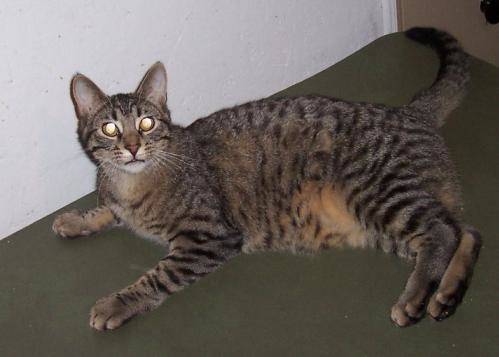
Label: cat